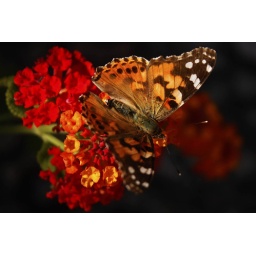
A beautiful butterfly i spotted in Majorca.